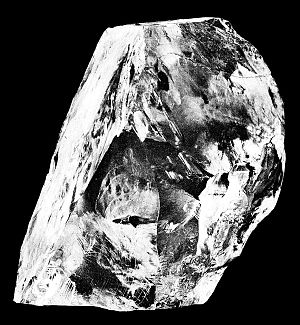
Cullinan-diamanten
Den uslebne Cullinan-diamant.
Cullinan-diamanten er den største diamant af smykkekvalitet, der hidtil er fundet. Den blev fundet i Sydafrika, i minen Premier No. 2 i Cullinan, den 26. januar 1905. Den rå diamant vejede 3.106,75 karat, formen tydede på, at den var brækket af en endnu større diamant.